Harness racing

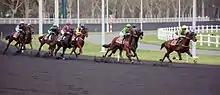
Trotters racing under saddle at Vincennes racecourse

The leading harness racing nations in Europe are France, Italy and Sweden, and the sport is fairly popular in most northern European countries. Practically all races in Europe are trotting races.